William Hall (governor)

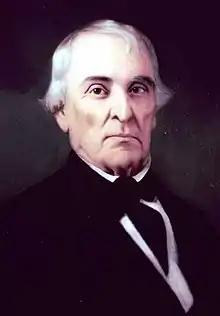
Portrait by Washington B. Cooper

William Hall (February 11, 1775October 7, 1856) was an American politician who served as the seventh Governor of the state of Tennessee from April to October 1829.